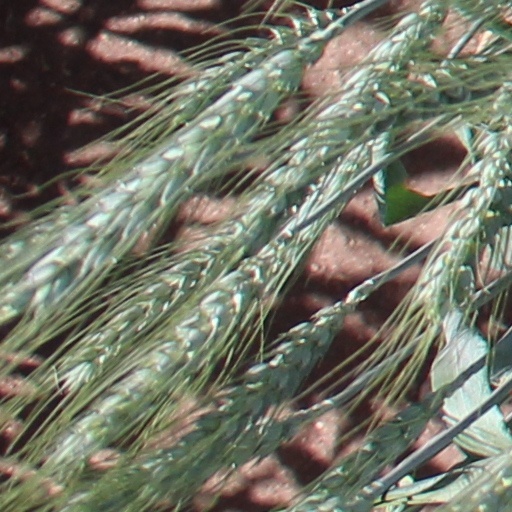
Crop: wheat